United Confederate Veterans Memorial

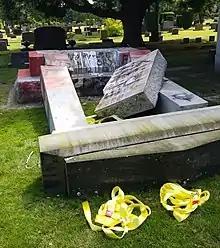
The memorial shown toppled on July 4, 2020

The monument has been vandalized repeatedly. In 2005, "the flag insignia, bayonets, and a plaque with Robert E. Lee on it were stolen, but then restored". Following the Charleston church shooting of 2015, "Fuck White Supremacy" was painted on it. On July 5, 2018, "several parts of the 10-ton piece of granite [were] smashed, including a portion of the monument's inscription, insignia, and relief of Robert E. Lee."